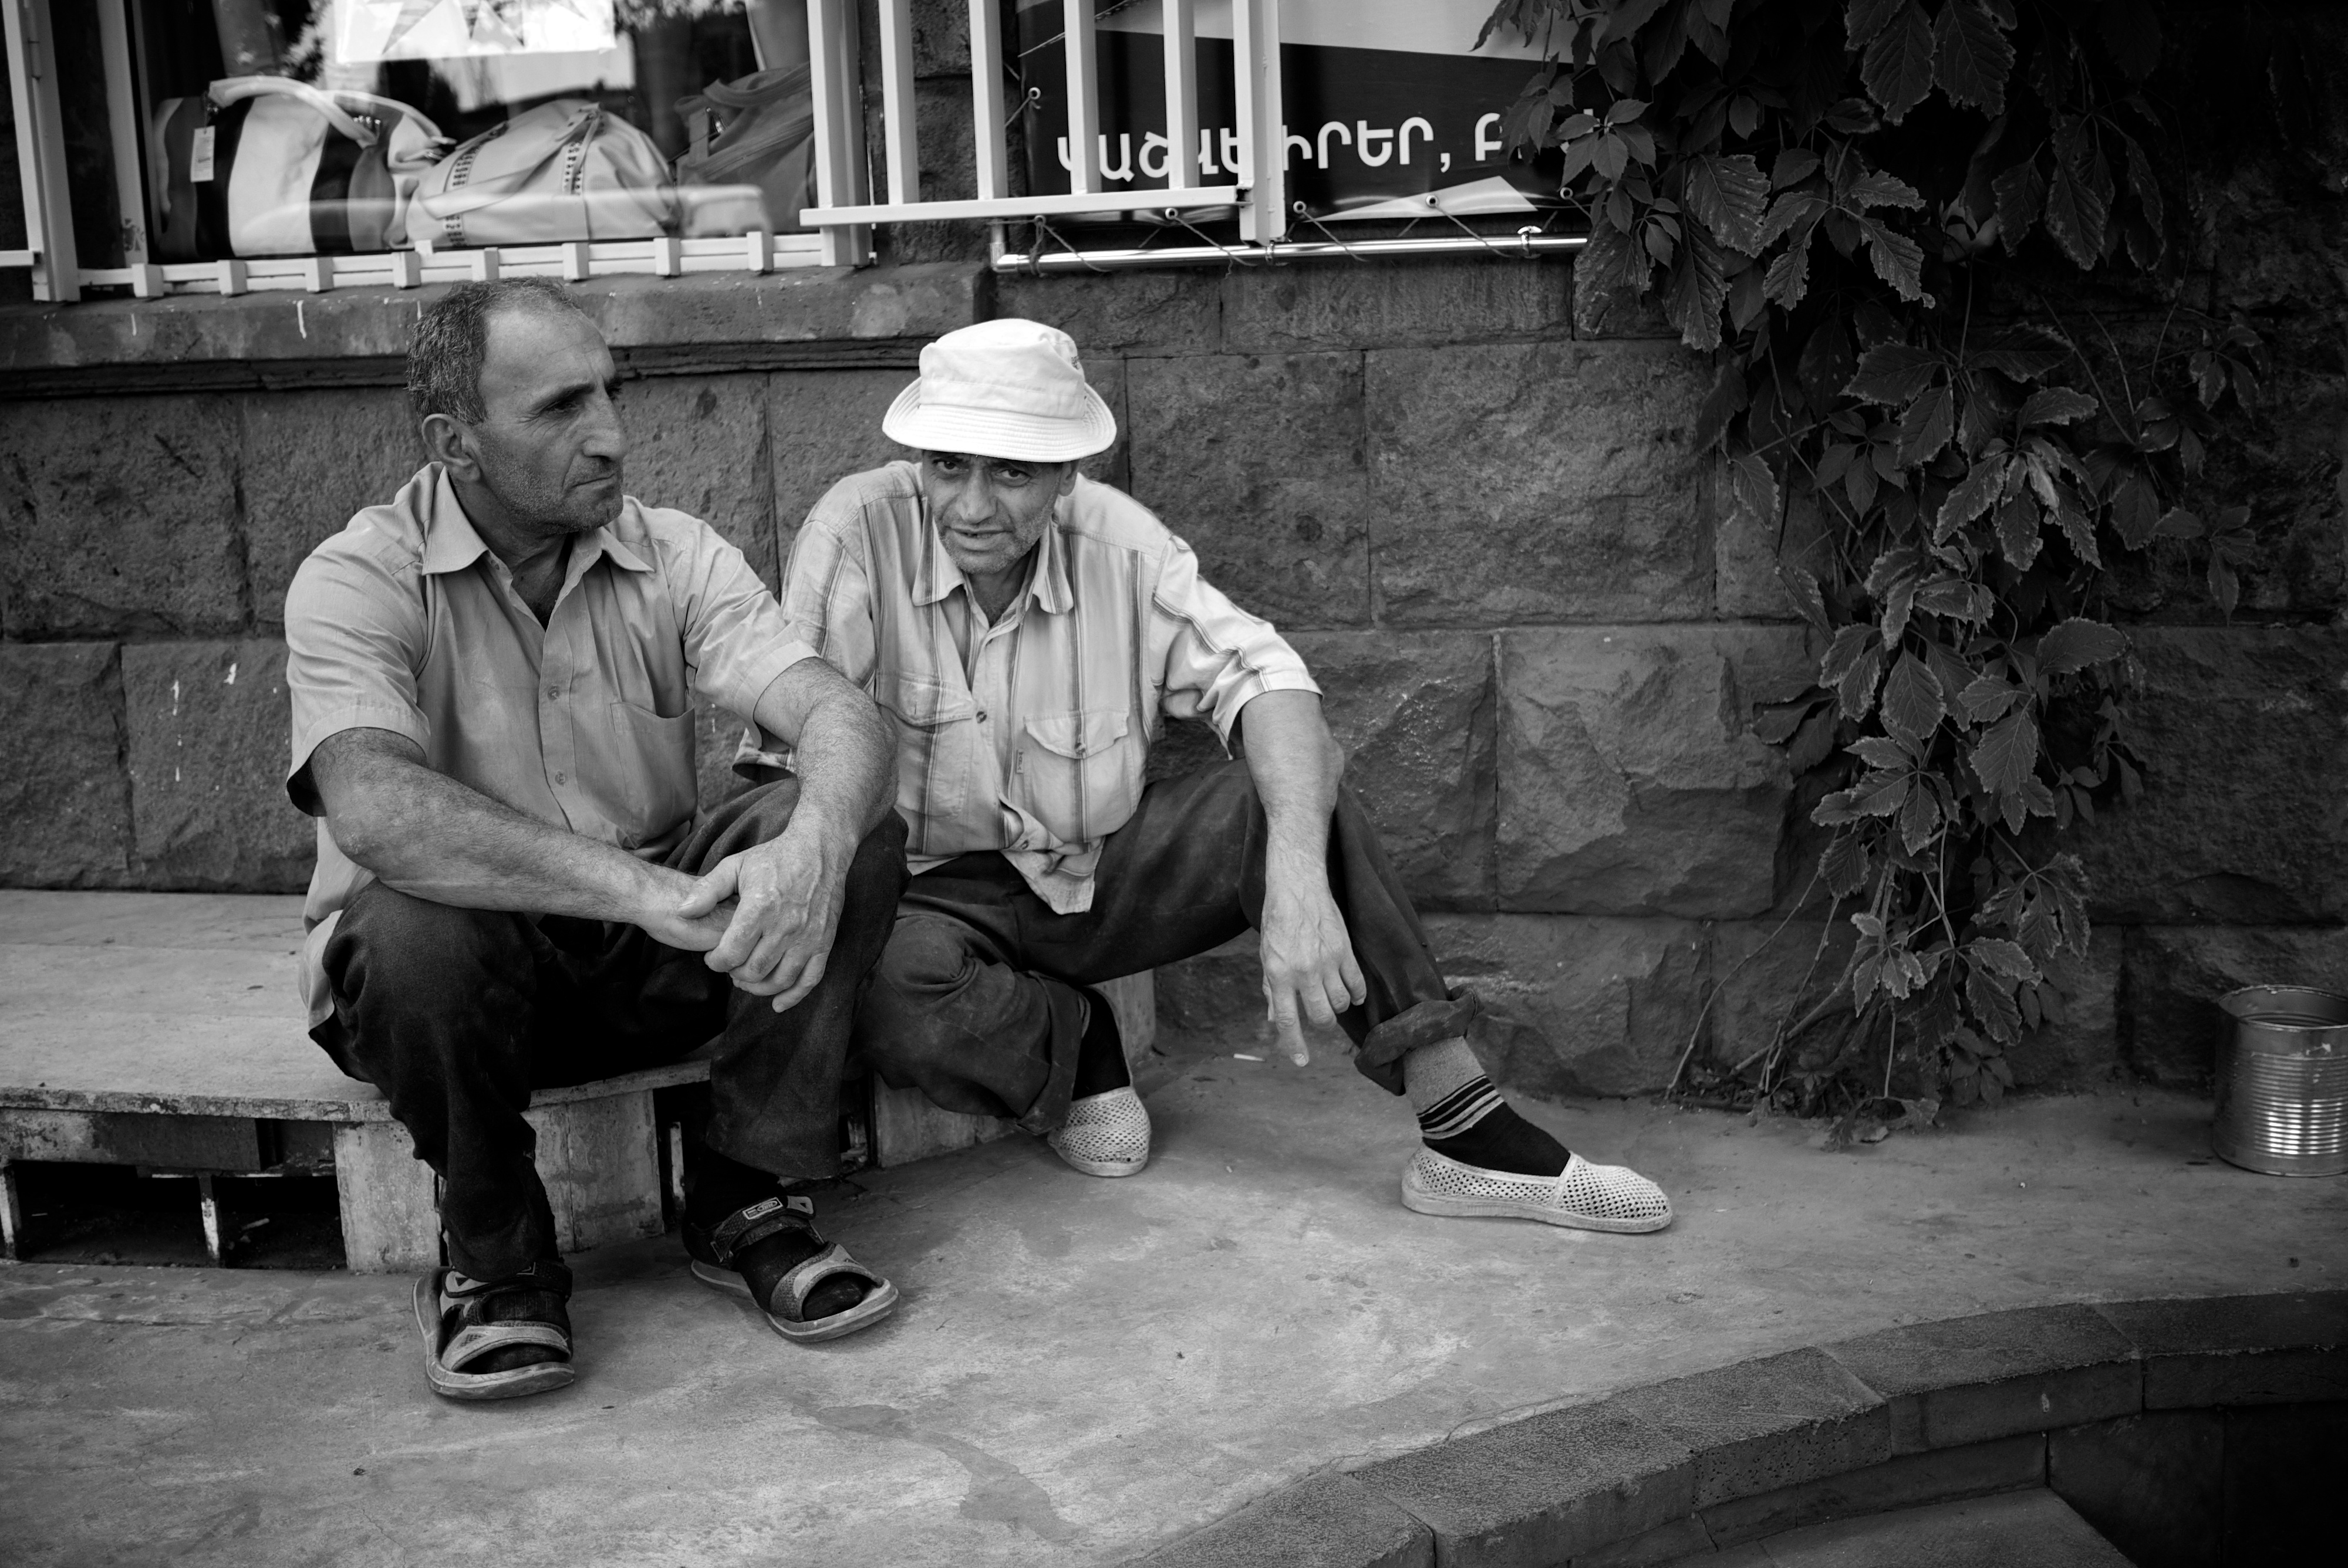
man, person, black and white, people, road, white, street, photography, ebook, male, sitting, training, black, monochrome, streetphotography, flickr, thomas, video, infrastructure, olympus, photograph, snapshot, omd, image, fuji, leica, monochrom, leuthard, hcb, thomasleuthard, streettogs, monochrome photography, film noir, human positions